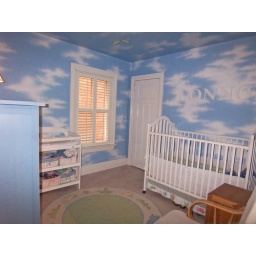
With the California Shutter closed - the window will disappear into the clouds and blue sky in this restful, cheerful room.